Ophrys apifera

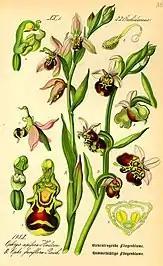
Illustration of leaf and flower morphology for "Ophrys apifera" (left) and "Ophrys fuciflora" (right)

"Ophrys apifera" grows to a height of . This hardy orchid develops small rosettes of leaves in autumn that continue to grow slowly during winter. Basal leaves are ovate or oblong-lanceolate, and upper leaves and bracts are ovate-lanceolate and sheathing. Leaves exhibit parallel venation.